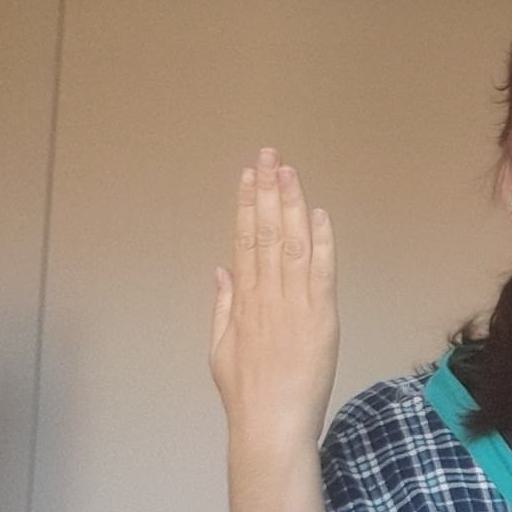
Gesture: stop_inverted